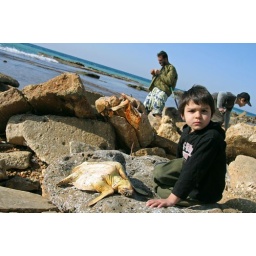
Dead turtle on the beach in Jaffa